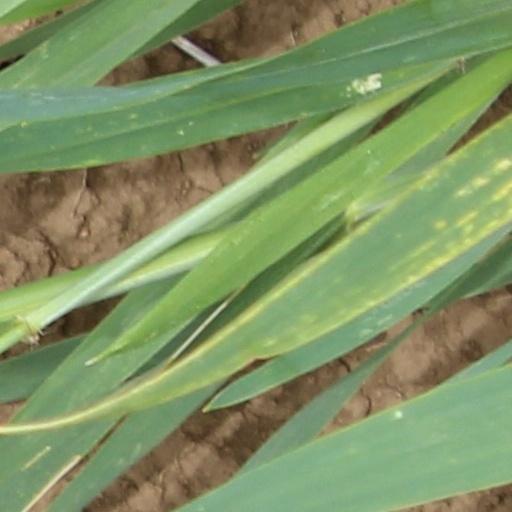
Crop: wheat